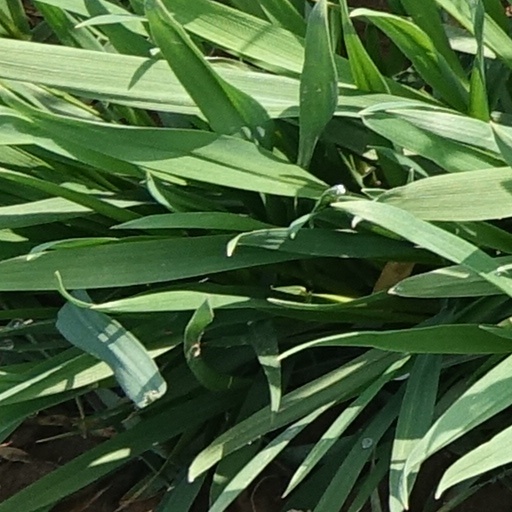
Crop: wheat